Matt Allison

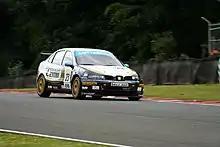

Matt Allison (born 13 June 1983 in Norwich) is a British racing driver. He is most well known for winning the 2006 British GT Championship and for racing in the British Touring Car Championship (BTCC). He progressed through the ranks of British Karting, winning two championships and two runner-up trophies before moving to Formula Ford in the 2000.